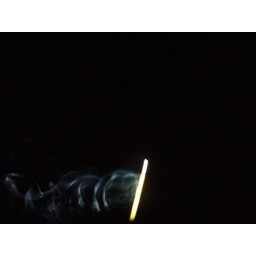
Incense smoke against a black sky